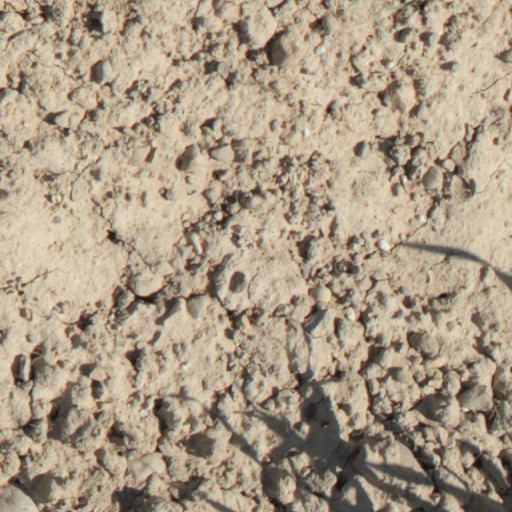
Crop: wheat